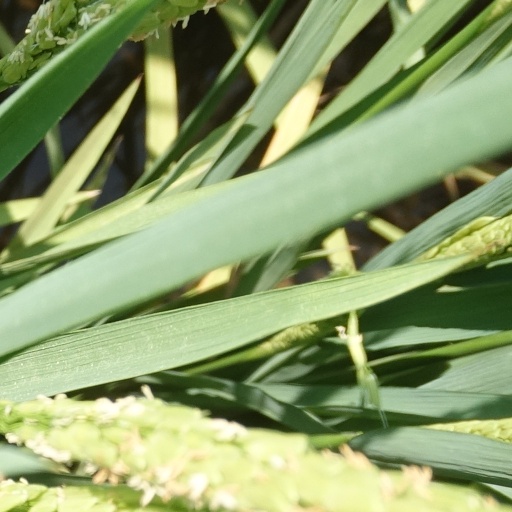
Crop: rice